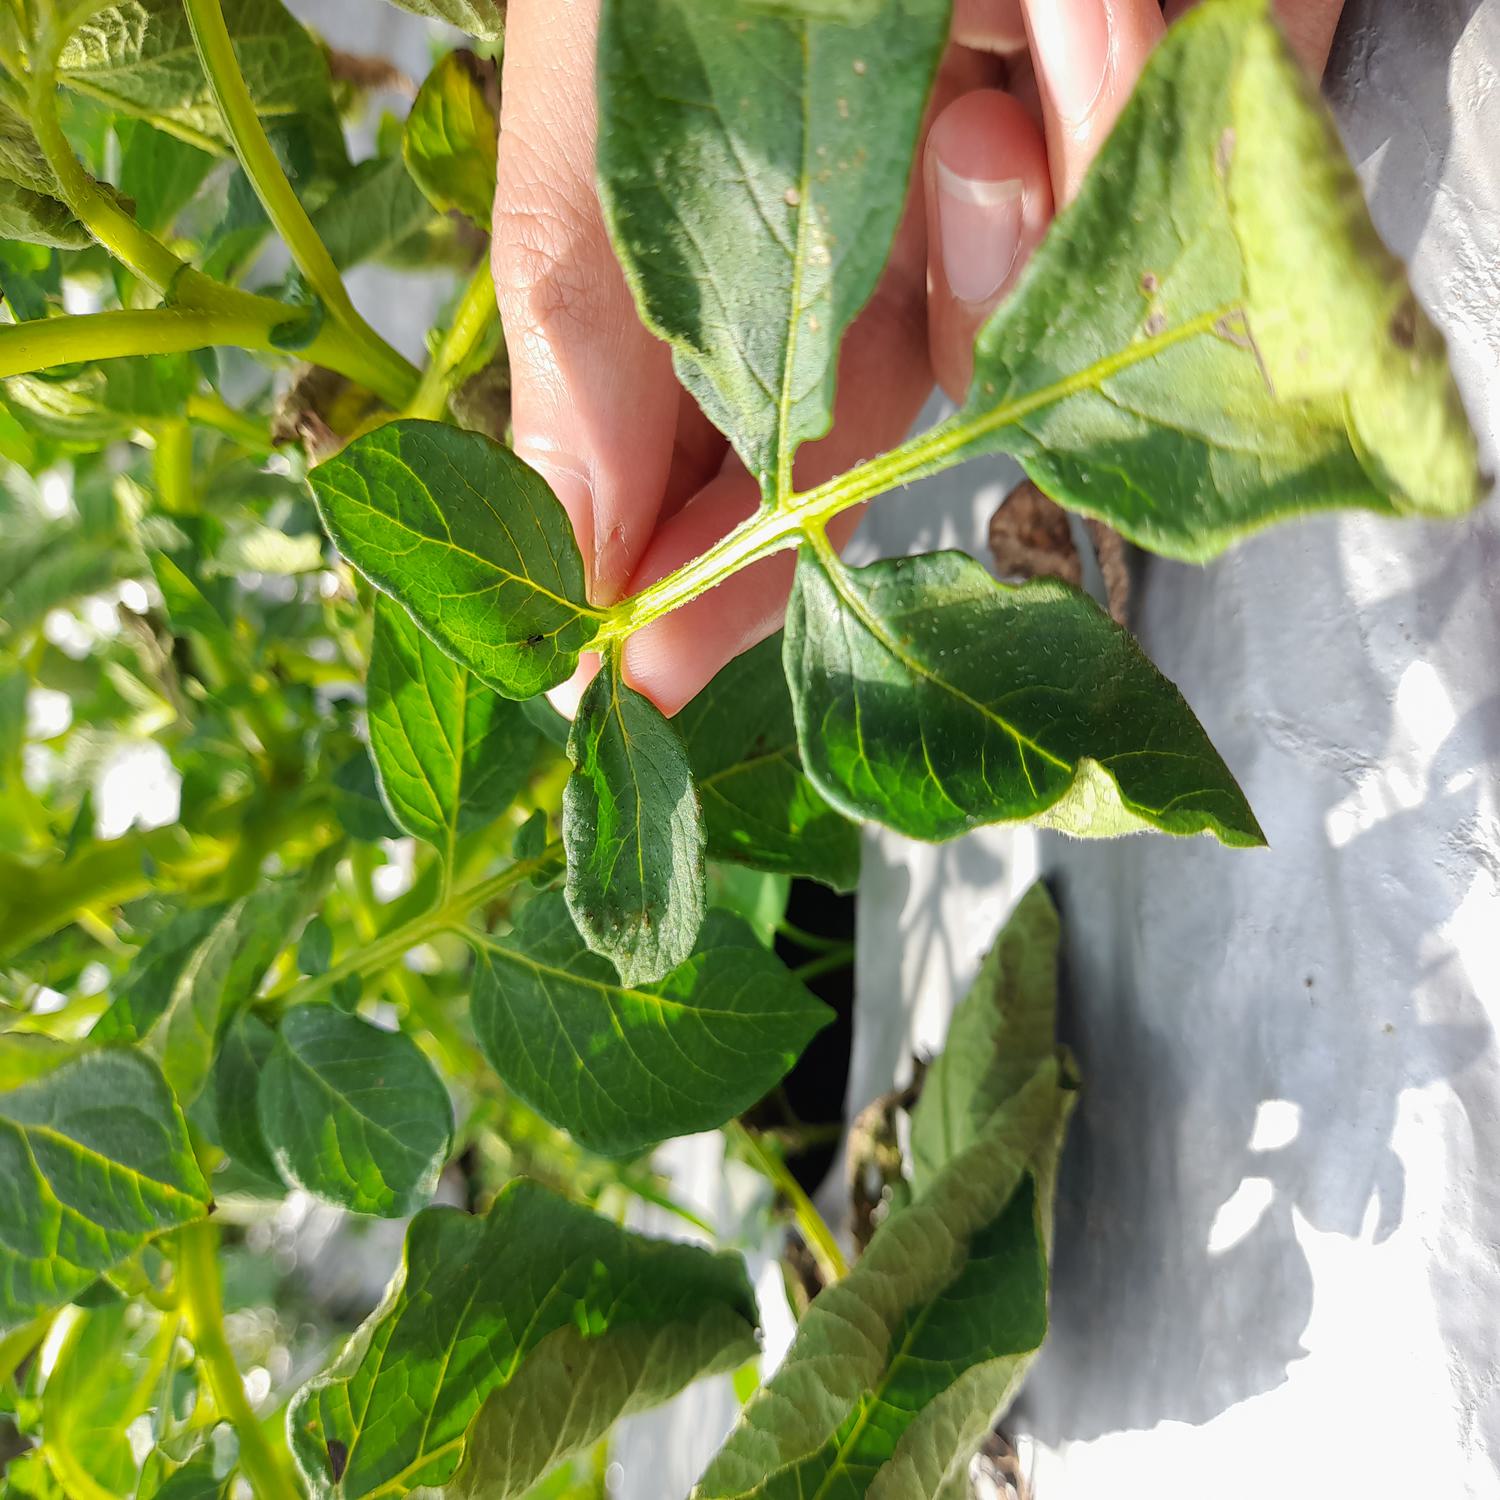
Etiqueta: Pudricion_Parda